Robert Feake

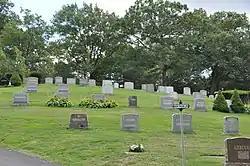
Mount Feake Cemetery in Waltham is located on Mount Feake, which was named after Robert Feake

Robert Feake (c. 1602-c.1661) was an early New England settler, soldier, goldsmith, and founder of what is now Greenwich, Connecticut.